Vincenzo Garioni

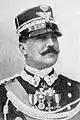
Garioni in 1900.

Garioni was born in Biadene, Italy, on 19 November 1856. He began his career in the Royal Army as a second lieutenant in the "Bersaglieri" ("Sharpshooters") in 1875. After attending the War School, he assumed duty with the army general staff. Promoted to "colonnello" ("colonel"), he commanded of the Italian Expeditionary Corps in China, part of the expeditionary force of the Eight-Nation Alliance sent to China in 1900 to put down the Boxer Rebellion. From July 1902 to June 1905 he directed Office I. Subsequently, as a major general, he commanded the Casale Brigade, the Roma Brigade, and the Infantry Application School . In 1911 he was promoted to lieutenant general and briefly commanded of the Padua Division.